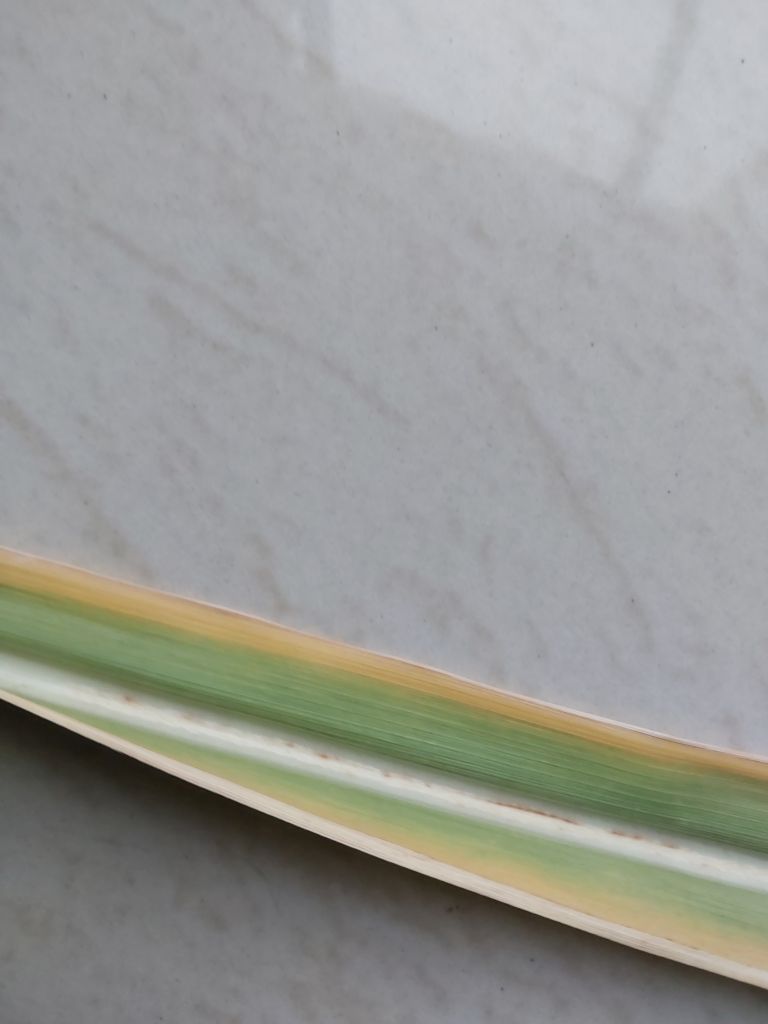
Label: Brown Spot